Military Wives (film)

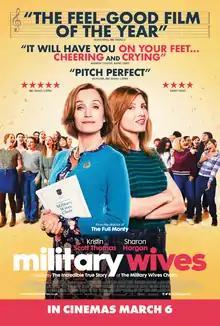
Theatrical release poster

Military Wives is a 2019 British comedy-drama film directed by Peter Cattaneo and written by Rosanne Flynn and Rachel Tunnard. It stars Kristin Scott Thomas, Sharon Horgan and Jason Flemyng. The film is inspired by the true story of the Military Wives Choirs, a network of 75 choirs in British military bases across the United Kingdom and overseas, featured in the fourth season of the British documentary television series "The Choir".